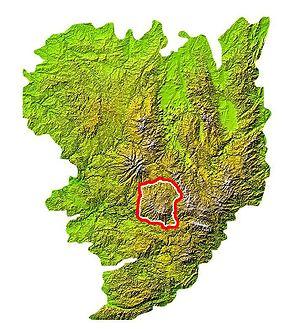
Situation de l'Aubrac sans la Viadenne sur la carte du Massif central
L'Aubrac est un haut plateau volcanique et granitique français situé dans le centre-sud du Massif central et aux confins des trois départements de l'Aveyron, du Cantal et de la Lozère. Il présente des ressemblances avec le Cézallier et on peut le rattacher comme lui aux hautes terres d'Auvergne. Il est bordé au nord-ouest par les monts du Cantal, à l'est par la Margeride et au sud par les plateaux calcaires des Grands Causses.